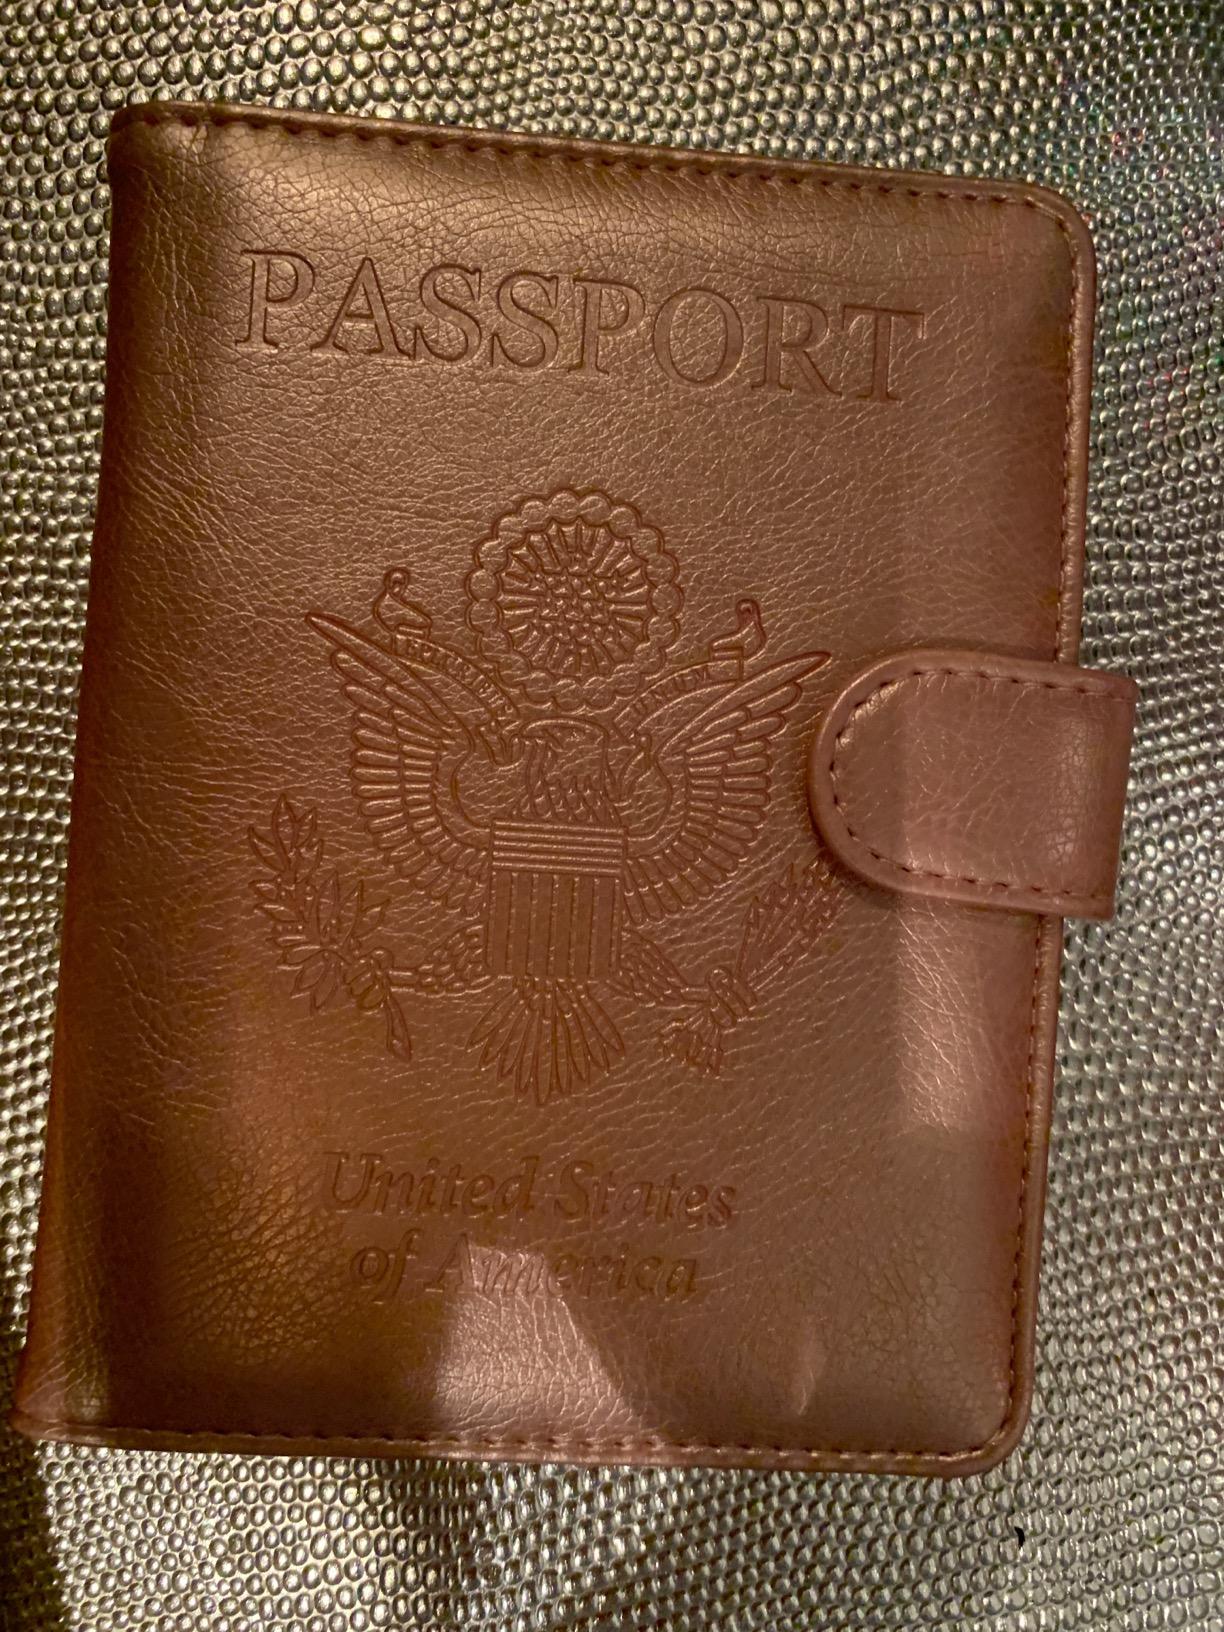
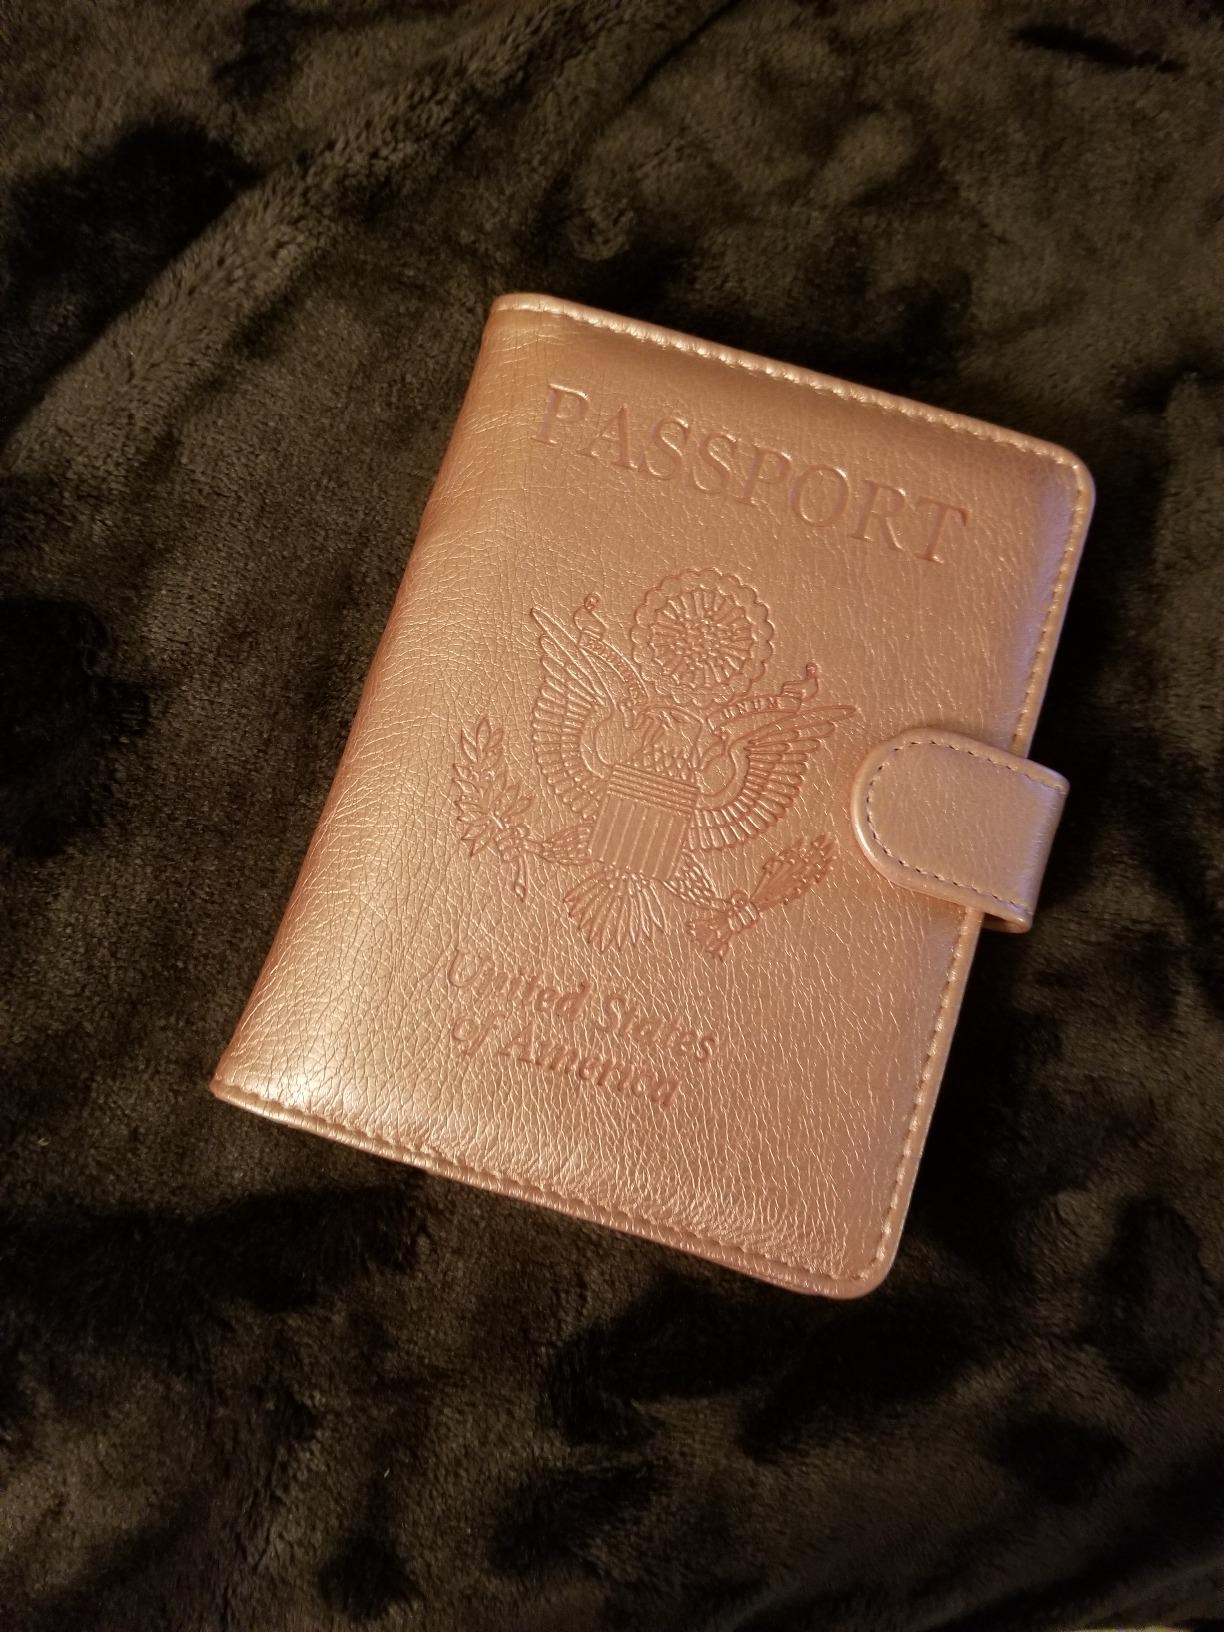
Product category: accessories_wallet
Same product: yes